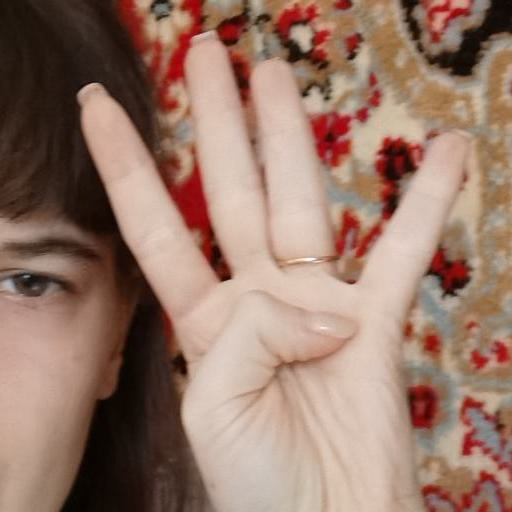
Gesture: four